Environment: real
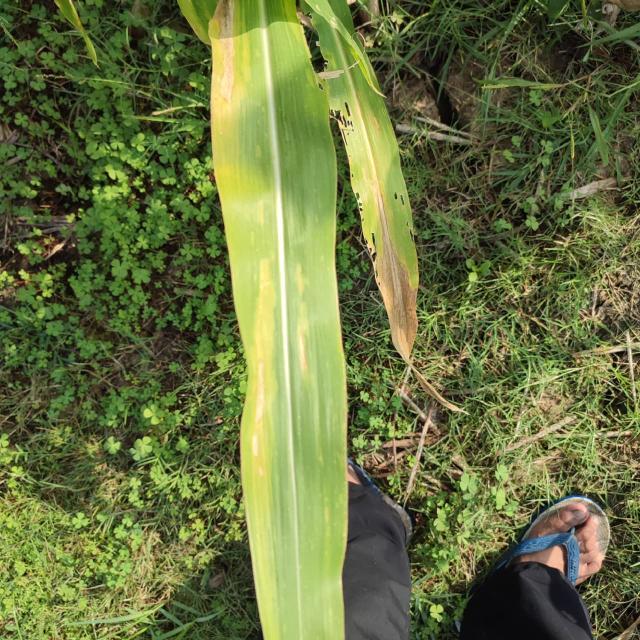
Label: potassium_deficiency